Ponta Grossa

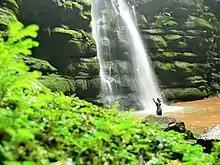
View from inside Buraco do Padre where there is a natural pool

Several tourist attractions are in the municipality, but the main place visited is Vila Velha State Park. Even though business travel is the one that most receives visitors in the city. In tourist terms, the city is important because it is a regional center (in the Campos Gerais of the Paraná). The Marketing & Tourism magazine cites in addition to Vila Velha, the Buraco do Padre, German colonies, St. Ann Cathedral and Abadia da Ressureição as being the most important attractions in relation to marketing, contemplating nature, historical, cultural and religious tourism. Was in the third tourism hierarchy group in Paraná by TripAdivisor evaluations in 2018, along with Cascavel and Paranaguá. Ponta Grossa City Hall lists 7 natural attractions, 11 religious attractions, 11 monuments, 5 museums and 16 other buildings (including libraries, extinct railway stations and historical and cultural buildings). In the municipality there is the project "Conhecendo PG" (in English: Knowing PG) which since 2011 takes the local community to visit tourist spots within its political limit, being promoted by the Municipal Tourism Secretary, Tourism Department of the State University of Ponta Grossa and the bus company VCG. The visits are accompanied by academics to highlight the importance of preserving and valuing the attractions.